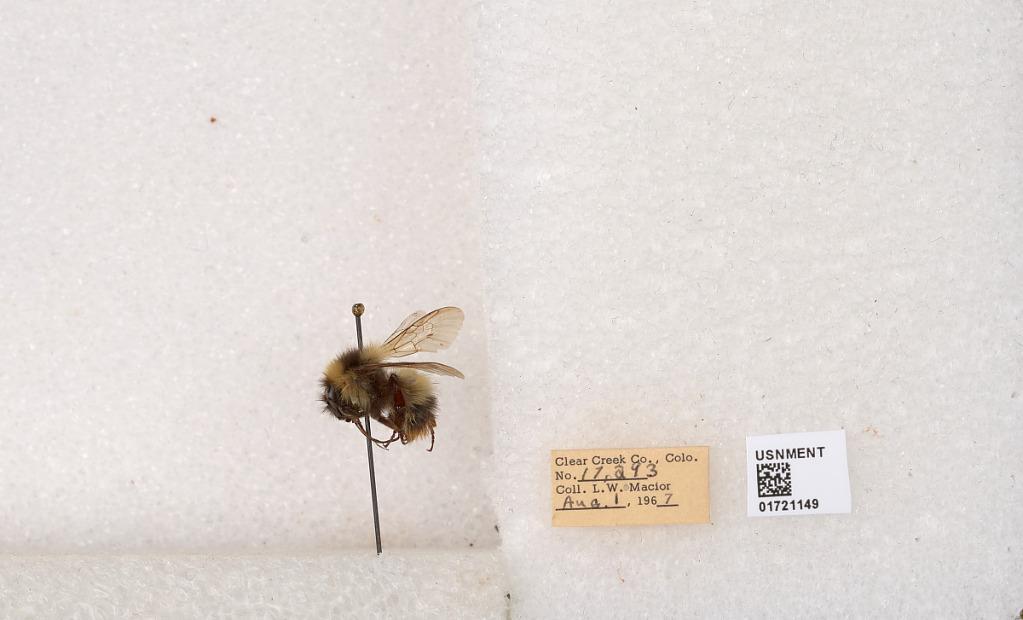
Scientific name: Bombus kirbyellus
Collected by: L. Macior
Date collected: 1967-8-1
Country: United States
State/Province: Colorado
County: Clear Creek
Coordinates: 39.6891, -105.644